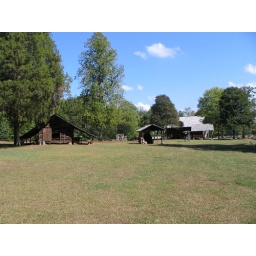
I think I needed more sky and less grass in this picture.